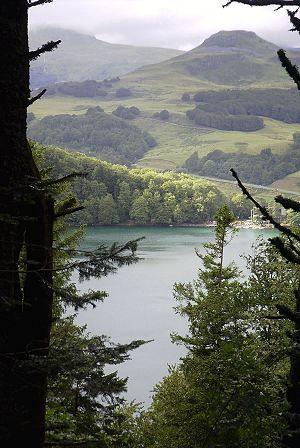
Les monts Dore sont un massif volcanique situé en France, à l'ouest du département du Puy-de-Dôme et au centre du Massif central. Ils font partie du parc naturel régional des volcans d'Auvergne. Cette région pittoresque est parsemée de lacs, de stations thermales et d'églises romanes. On y pratique le ski en hiver, la randonnée pédestre en été. C'est la principale zone de production du saint-nectaire.
Le sentier de grande randonnée 30 est un sentier de grande randonnée qui traverse l'Auvergne du nord au sud.